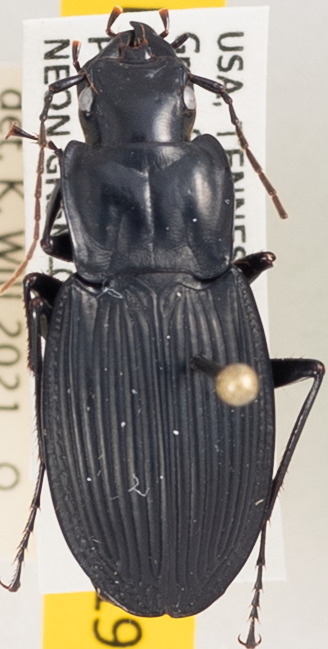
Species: Dicaelus teter
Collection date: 2020-07-07
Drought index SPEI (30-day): -0.074
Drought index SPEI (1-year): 1.77
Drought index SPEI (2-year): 2.09